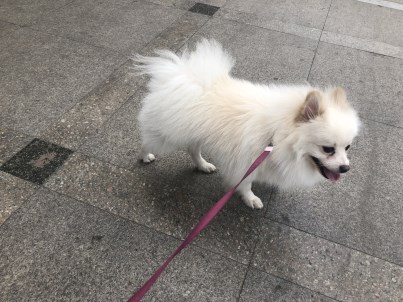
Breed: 1936-n000005-Pomeranian